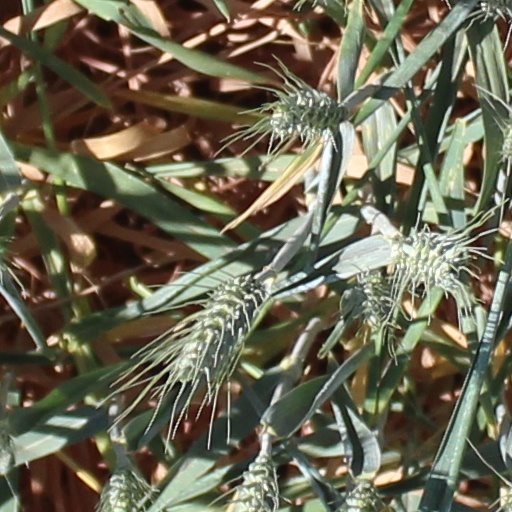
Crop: wheat